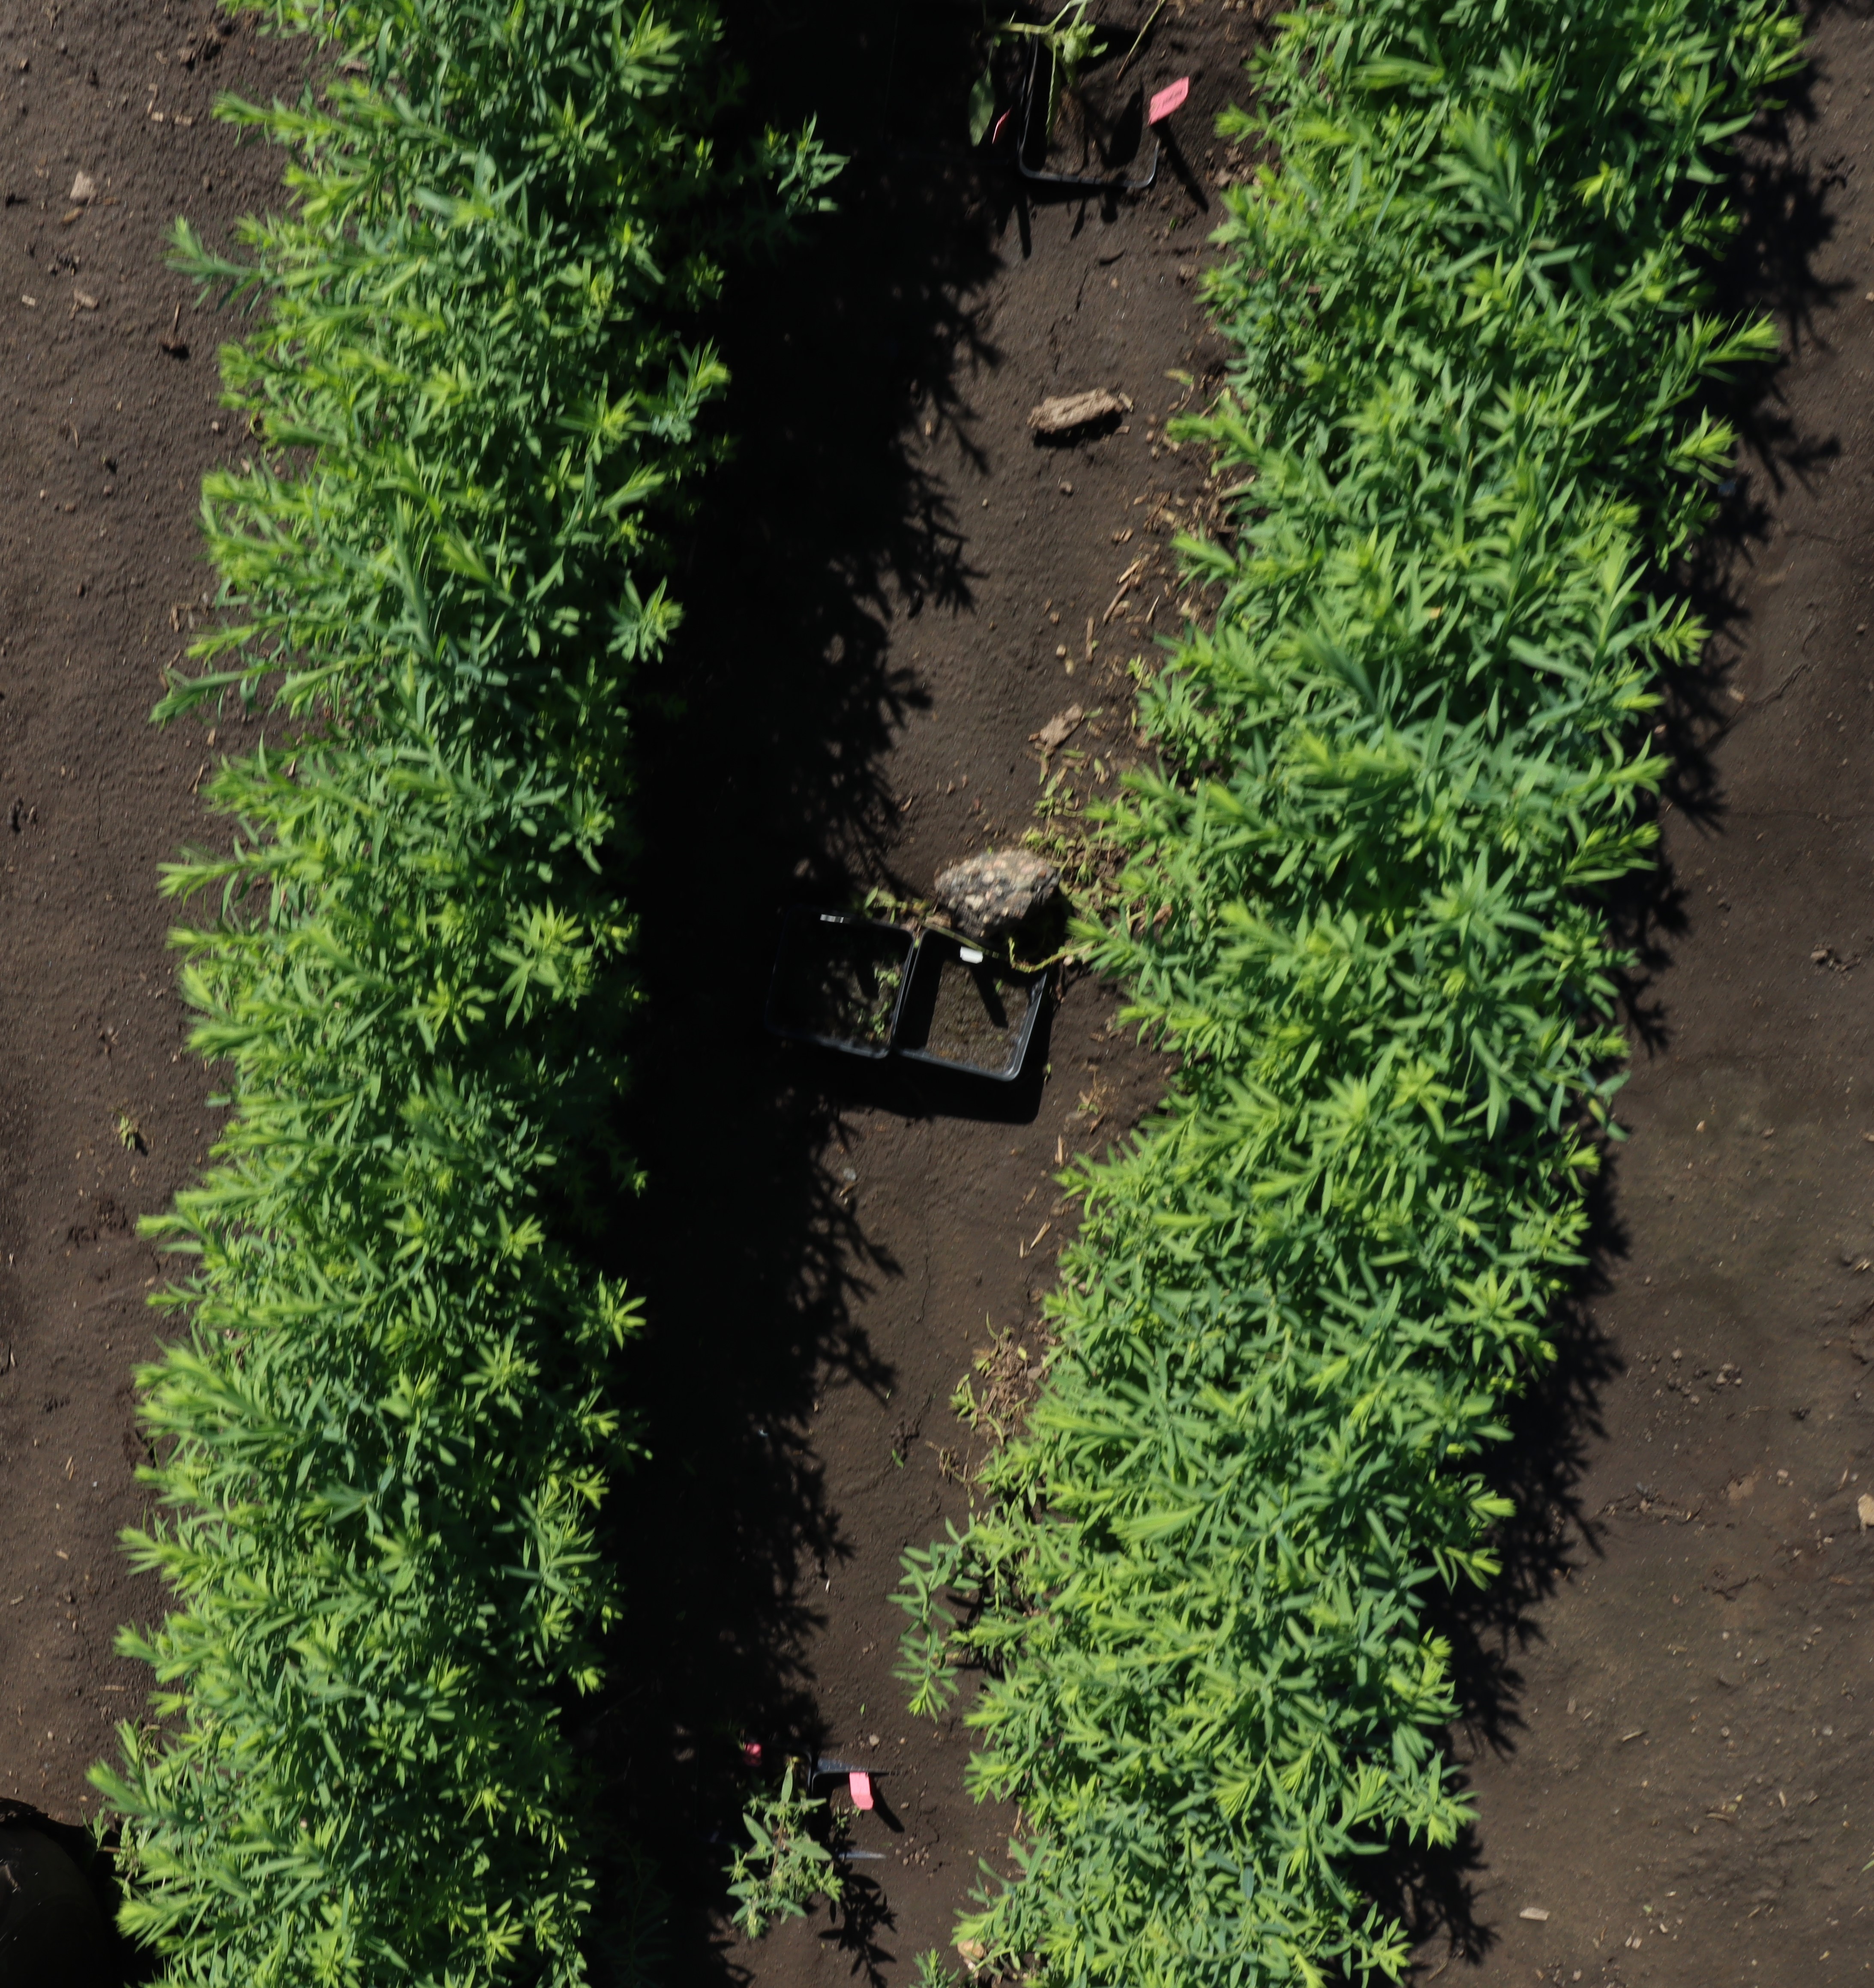
Crop: Flax
Objects: Flax, Flax, Flax, Flax, Flax, Flax, Flax, Flax, Flax, Flax, Flax, Flax, Flax, Kochia